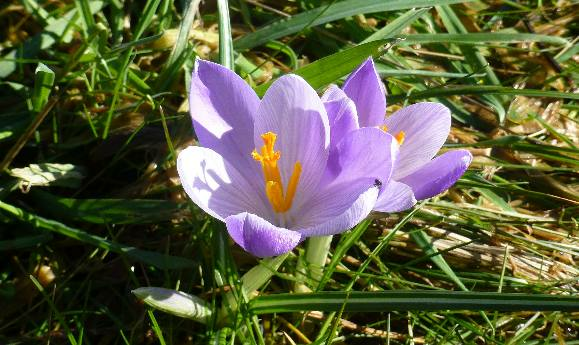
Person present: No